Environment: real
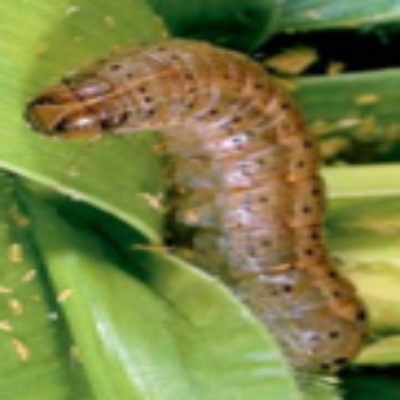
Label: fall_armyworm